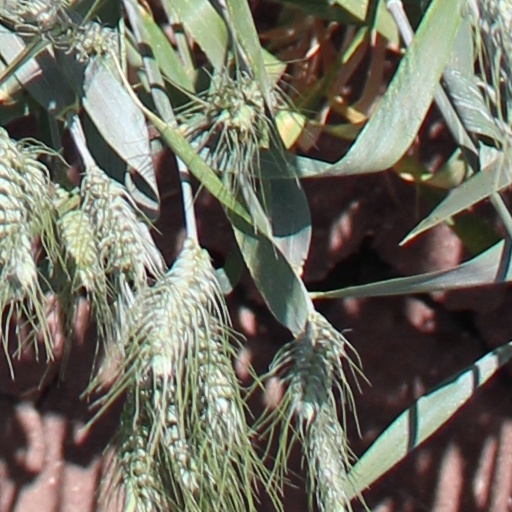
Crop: wheat